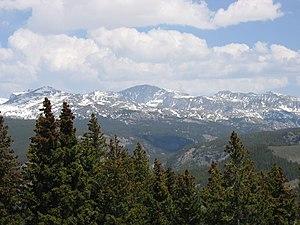
Le pic Cloud, en anglais : Cloud Peak, est le point culminant des monts Big Horn dans l'État du Wyoming, aux États-Unis. Il s'élève à une altitude de 4 013 m et offre un vaste panorama. La montagne peut être escaladée facilement du côté ouest, soit par le parc Battle, soit par les points de départ des sentiers West Tensleep, et se trouve à environ 40 km aller-retour des deux. Le sommet est situé dans la réserve naturelle de Cloud Peak Wilderness, d'une superficie de 765 km², dans la forêt nationale de Bighorn. Le versant nord-est du pic Cloud est un cirque profond qui abrite le glacier Cloud Peak, le dernier glacier actif des monts Bighorn.